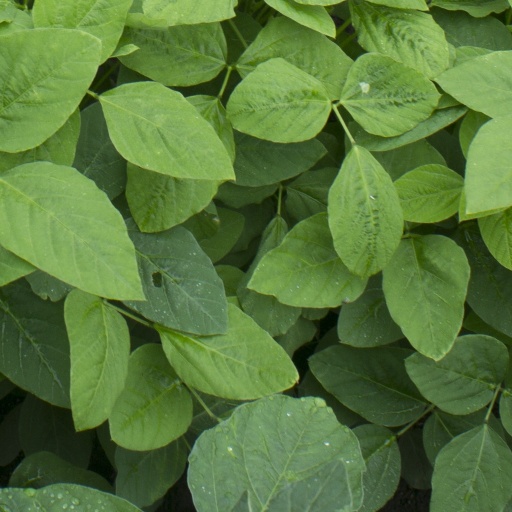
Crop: soybean